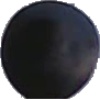
Label: blue_grape